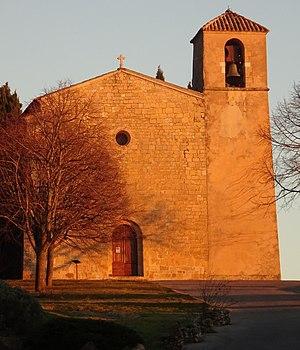
église St Denis
Tourtour est une commune française située dans le département du Var, en région française Provence-Alpes-Côte d'Azur.